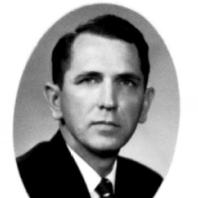
Age: 35